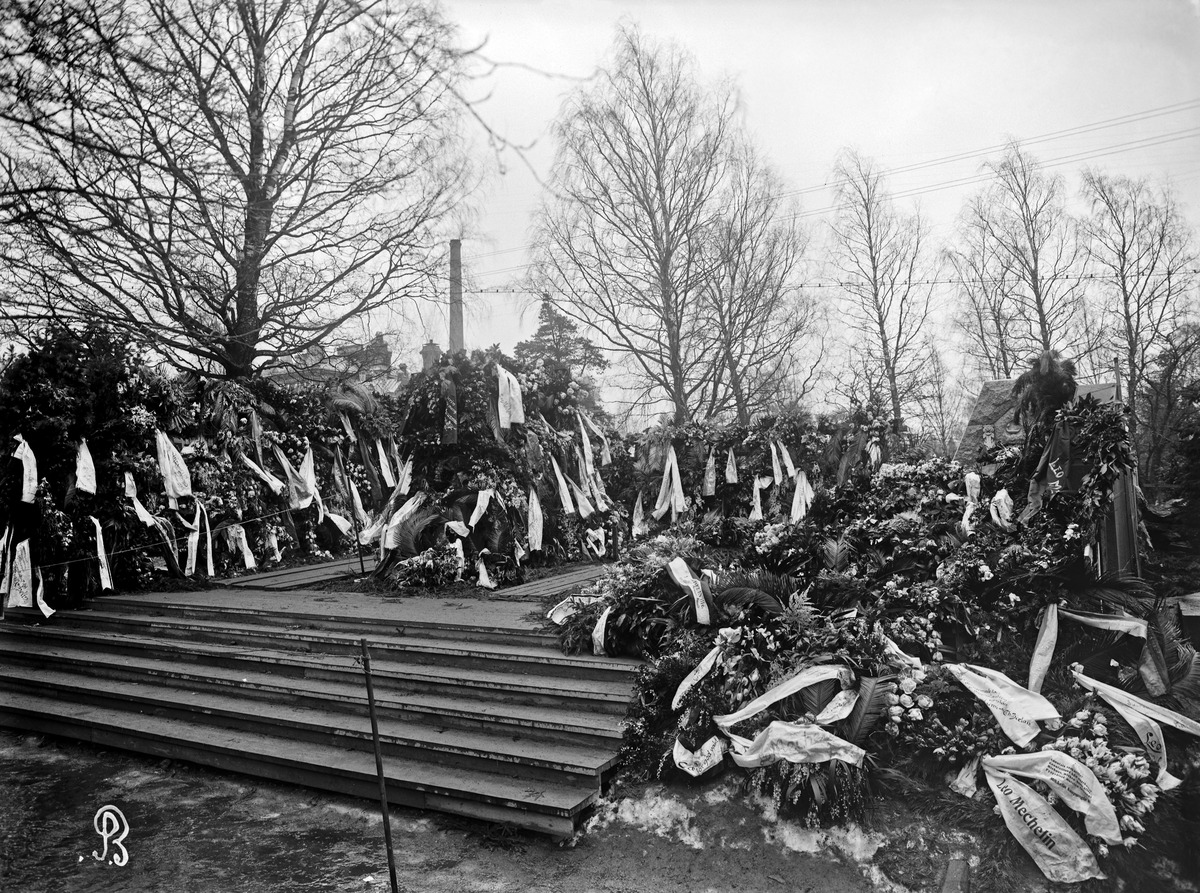
Leo Mechelinin hauta
sisällön kuvaus: Leo Mechelinin hauta. Tuoreella haudalla runsaasti seppeleitä ja kukkia. mustavalkoinen
Kuvaaja: Brander, Signe, valokuvaaja
Ajankohta: kuvausaika 1914
Aiheet: Mechelin, Leopold Henrik Stanislaus, haudat, hautajaiset